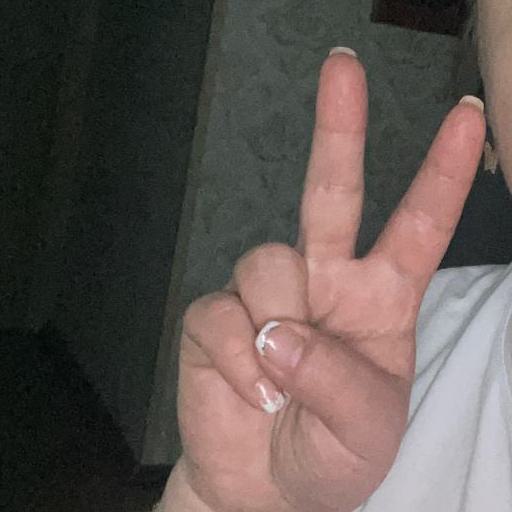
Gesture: peace